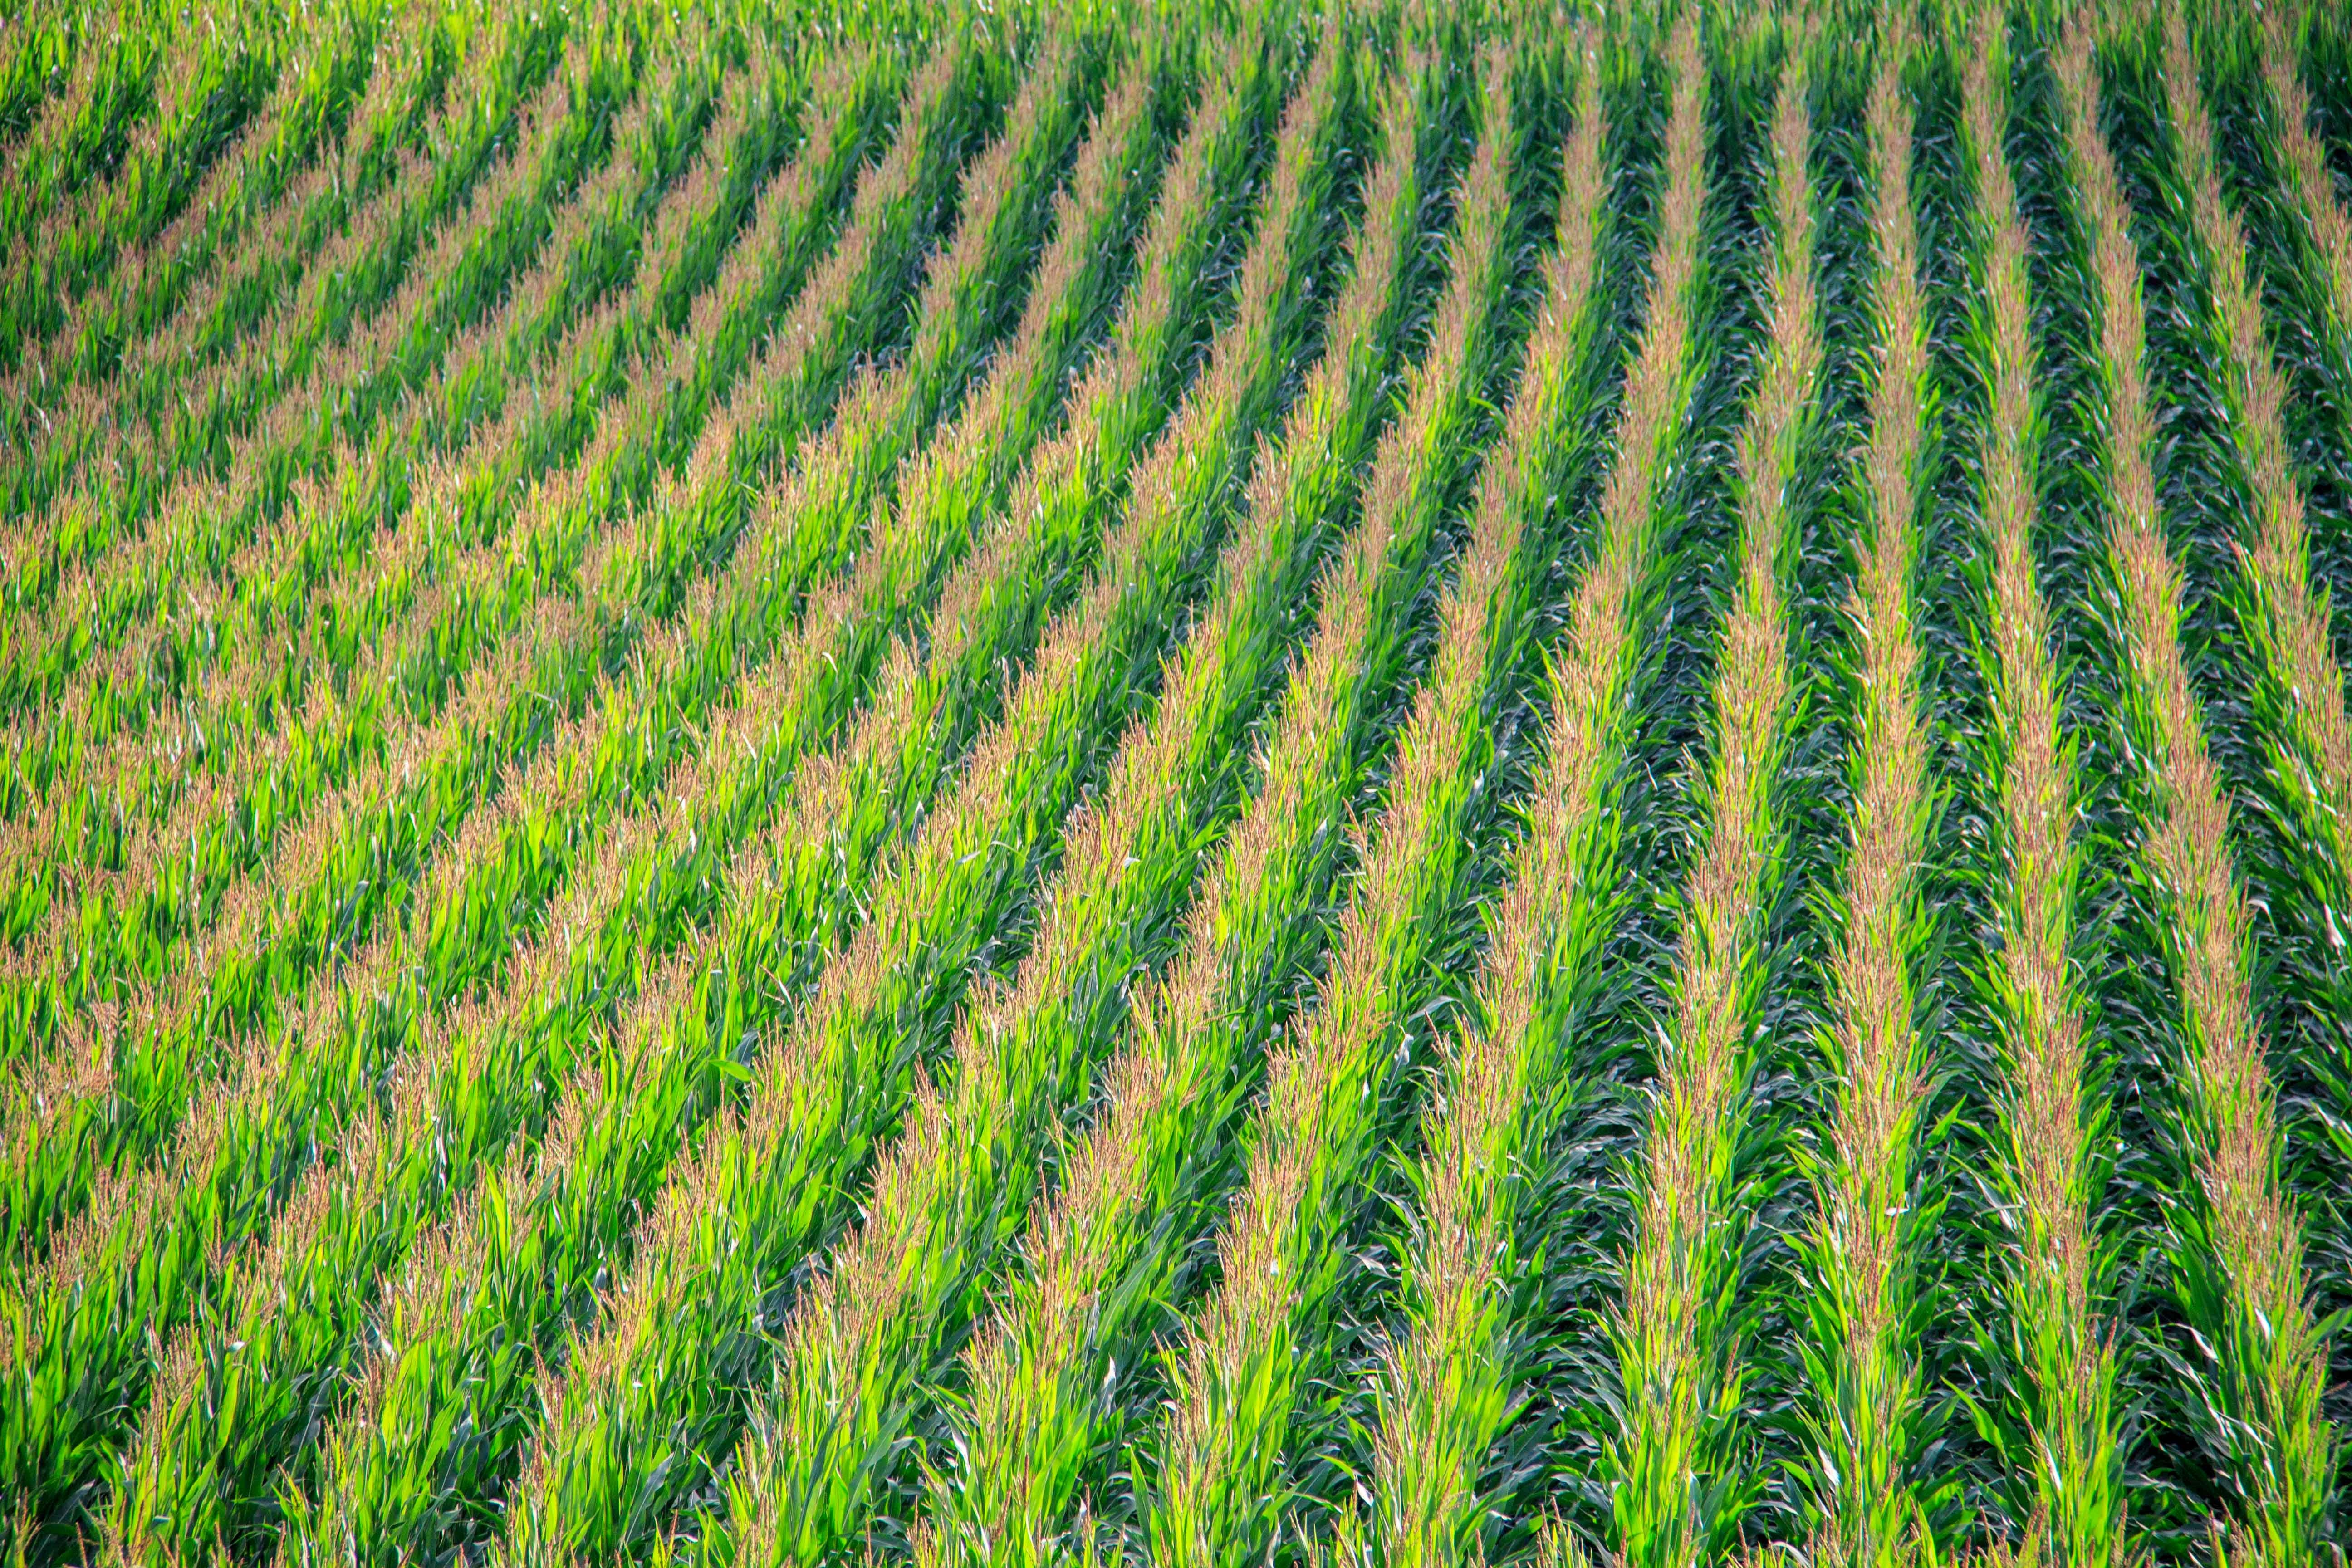
landscape, grass, plant, field, lawn, green, crop, corn, soil, agriculture, plain, terrace, grassland, shrub, cornfield, plantation, paddy field, corn plants, grass family